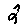
Label: 2